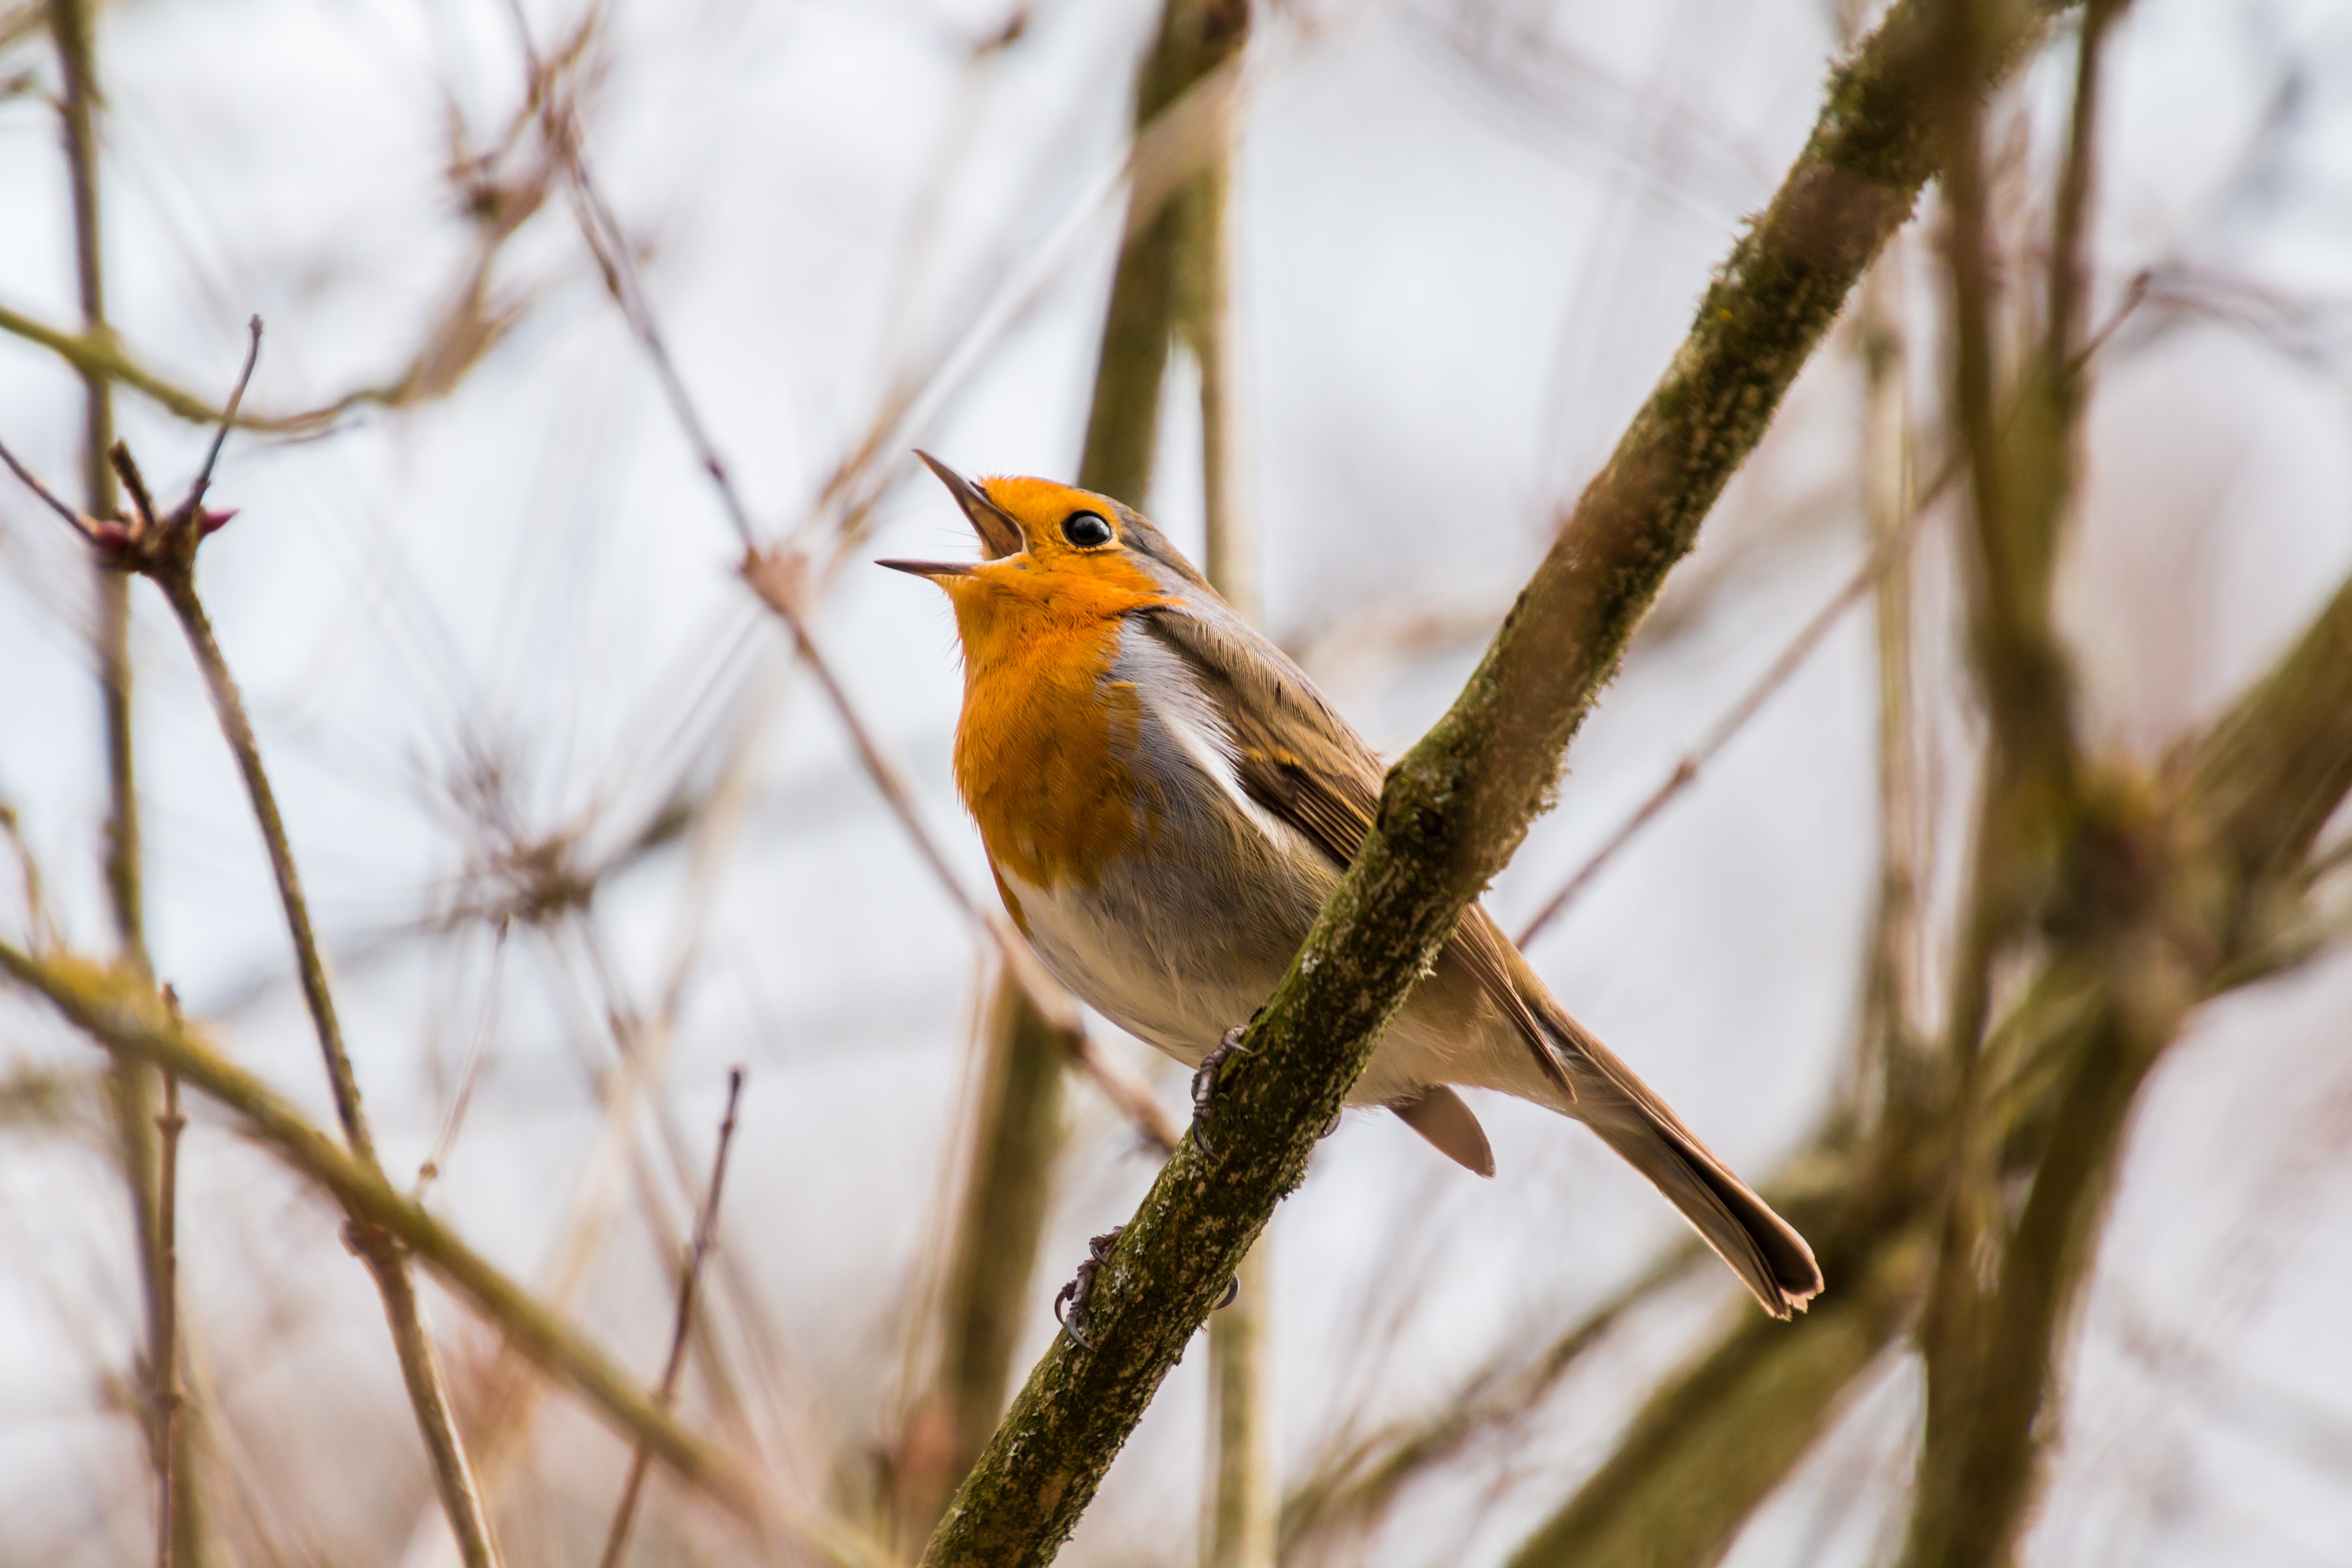
nature, branch, bird, animal, wildlife, singer, orange, spring, beak, sitting, close, robin, feather, fauna, singing, vertebrate, finch, twitter, wildlife photography, wren, small bird, rotbr stchen, old world flycatcher, perching bird, emberizidae, european robin